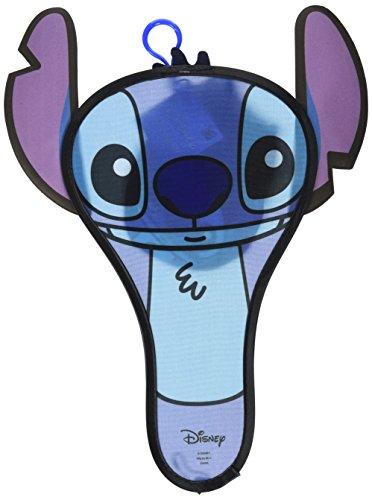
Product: Disney Lilo & Stitch Fan Buddy Key Ring
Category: Toys & Games | Novelty & Gag Toys
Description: Collectible Key Ring.
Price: $6.99
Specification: ProductDimensions:8x0.2x15inches|ItemWeight:0.8ounces|ShippingWeight:1.44ounces(Viewshippingratesandpolicies)|DomesticShipping:ItemcanbeshippedwithinU.S.|InternationalShipping:ThisitemcanbeshippedtoselectcountriesoutsideoftheU.S.LearnMore|ASIN:B01MY9IR50|Itemmodelnumber:85159|Manufacturerrecommendedage:4yearsandup